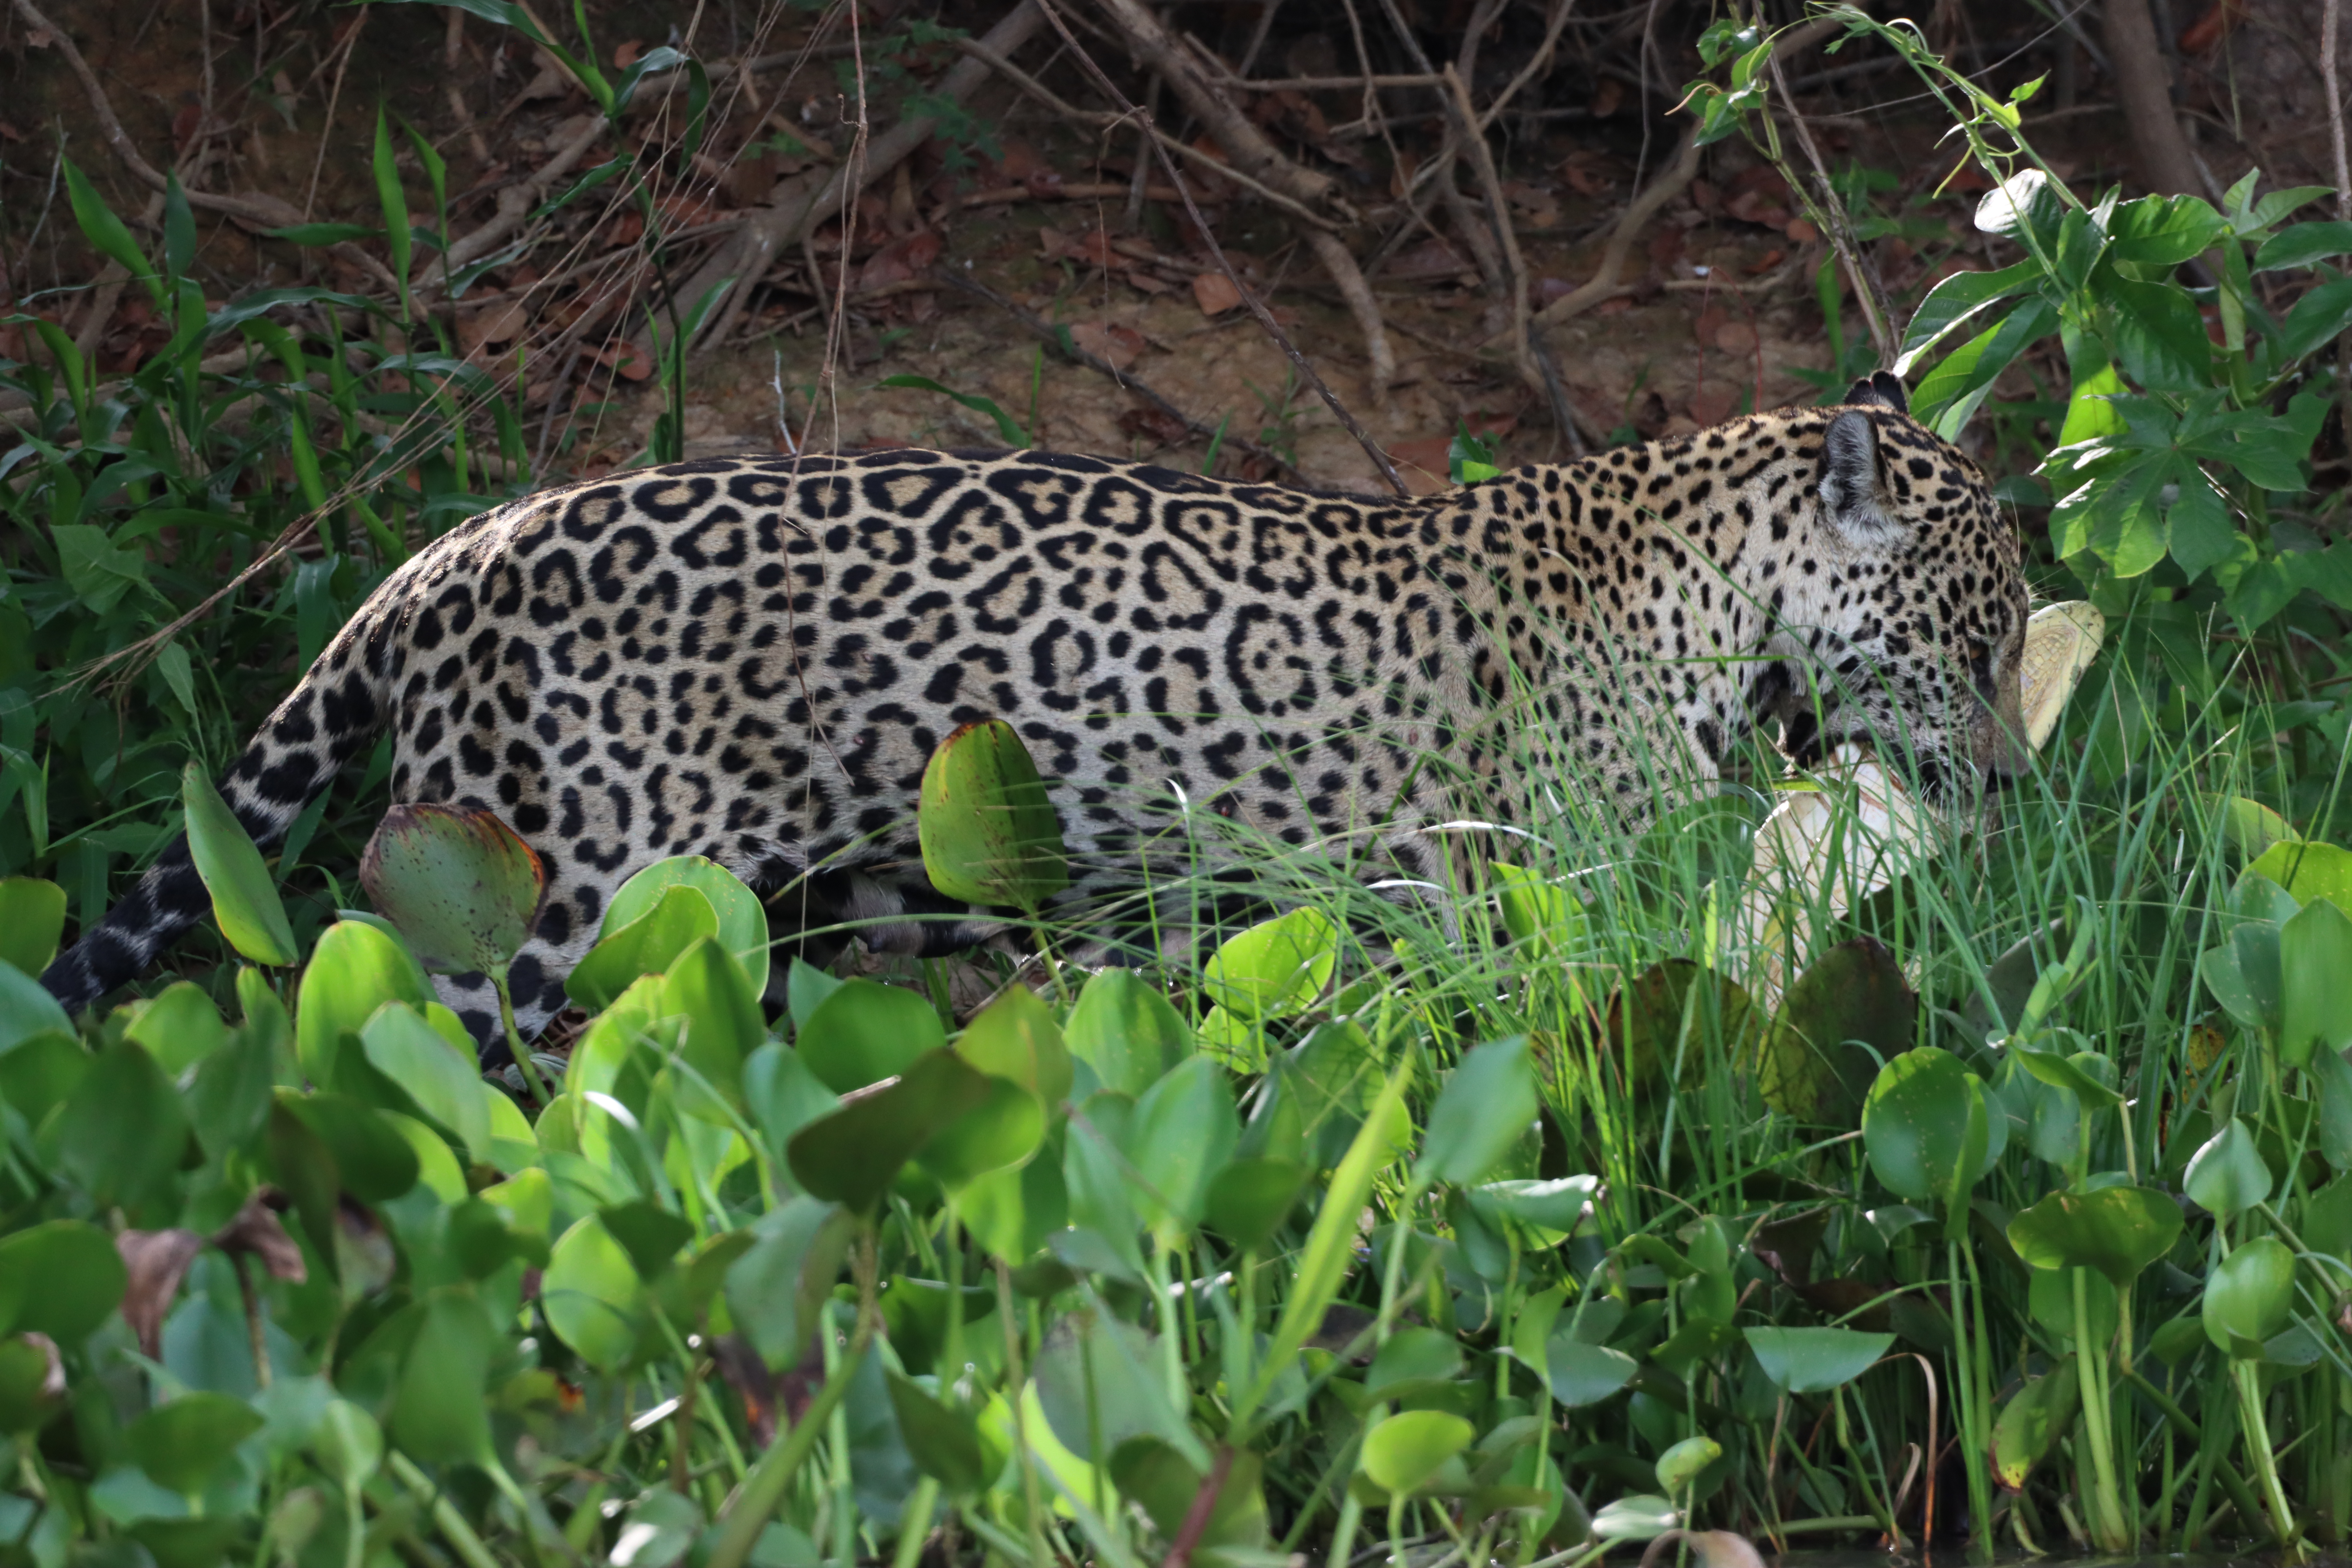
Jaguar: Medrosa